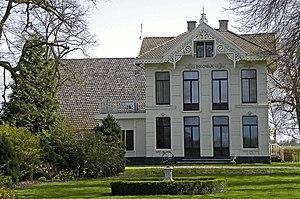
Beemster est une commune du nord-ouest des Pays-Bas, en province de Hollande-Septentrionale. Elle est membre de la communauté de communes Stadsregio Amsterdam regroupant les communes autour de d'Amsterdam.